Joseph Black

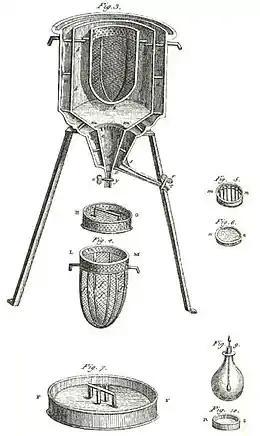
The world's first ice-calorimeter, used in the winter of 1782–83, by Antoine Lavoisier and Pierre-Simon Laplace, to determine the heat evolved in various chemical changes, calculations which were based on Joseph Black's prior discovery of latent heat.

In 1761, Black deduced that the application of heat to ice at its melting point does not cause a rise in temperature of the ice/water mixture, but rather an increase in the amount of water in the mixture. Additionally, Black observed that the application of heat to boiling water does not result in a rise in temperature of a water/steam mixture, but rather an increase in the amount of steam. From these observations, he concluded that the heat applied must have combined with the ice particles and boiling water and become latent.